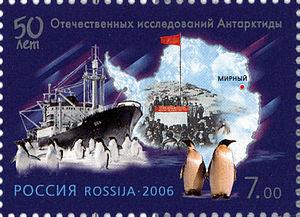
Mirny est une base scientifique russe située en Antarctique sur la mer de Davis. Elle a été ouverte en 1956 et peut accueillir près de 170 personnes. Ses domaines d'activités scientifiques principaux sont la glaciologie, la sismologie et la météorologie ainsi que l'observation des aurores australes, des rayons cosmiques et de la biologie marine.